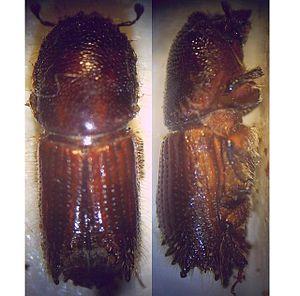
Le sténographe est une espèce d'insectes ravageurs de l'ordre des coléoptères, et de la sous-famille des Scolytinae. Il s'attaque tout particulièrement aux pins sylvestres, pins maritimes et pins noirs.